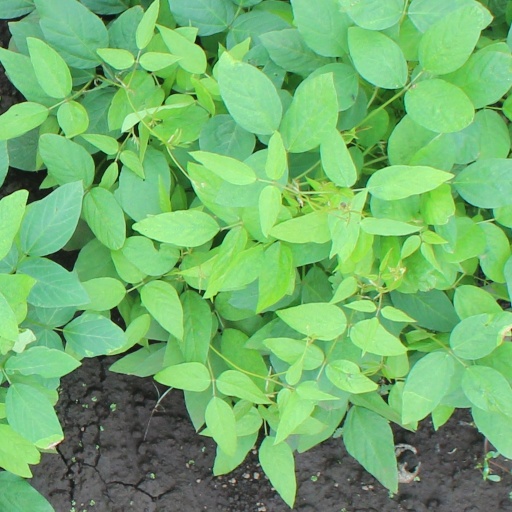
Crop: soybean